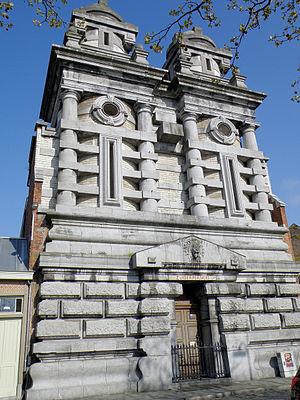
Antwerpen (België). Zuiderpershuis, gelegen Waalse Kaai nr. 14 (aan de zog. gedempte Zuiderdokken). Hydraulische krachtcentrale, gebouwd in 1882 in neobarokke stijl n.o.v. Ernest Dieltiens. This is a photo of onroerend erfgoed number 6376